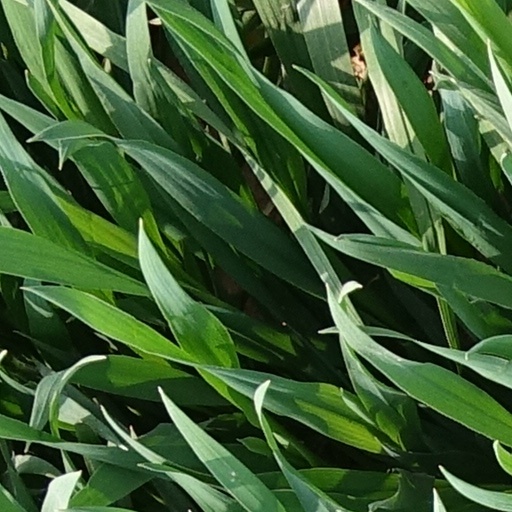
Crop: wheat